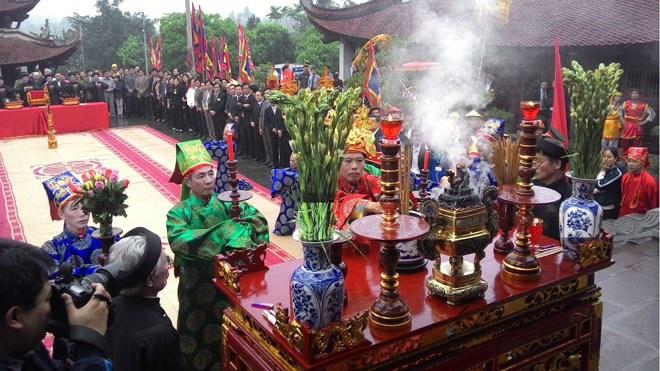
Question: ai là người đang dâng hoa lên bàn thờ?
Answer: người mặc lễ phục màu xanh dương bên phải người mặc lễ phục màu xanh lá là người đang dâng hoa lên bàn thờ